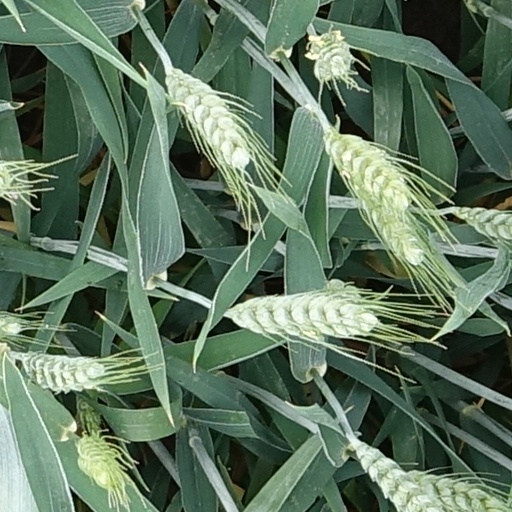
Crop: wheat